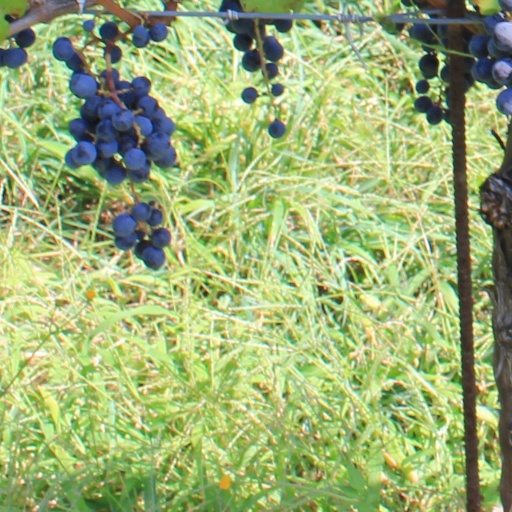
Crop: grape